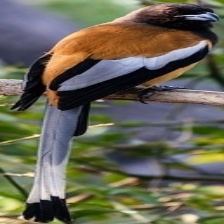
Species: RUFOUS TREPE
Scientific name: DENDROCITTA VAGABUNDA